Jammers Minde

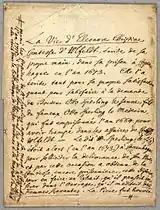
First page of Leonora's autobiography in French (1673)

Married to Corfitz Ulfeldt, Leonora Christina was imprisoned from 1663 to 1685 in the Blue Tower of Copenhagen Castle for presumed knowledge of her husband's treachery. When Christian V came to the throne in 1670, the conditions of her imprisonment were improved and she was given books and writing materials.